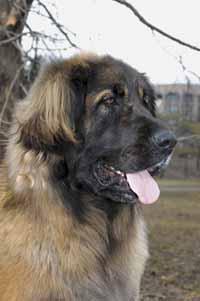
Leonberg